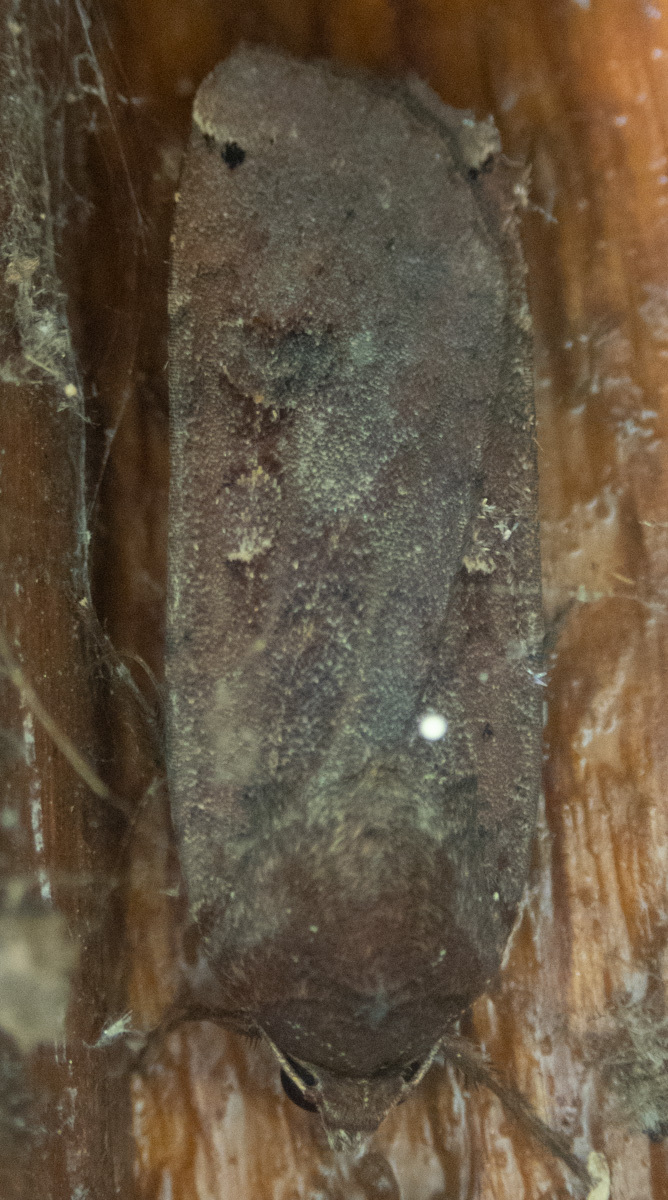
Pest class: cutworms